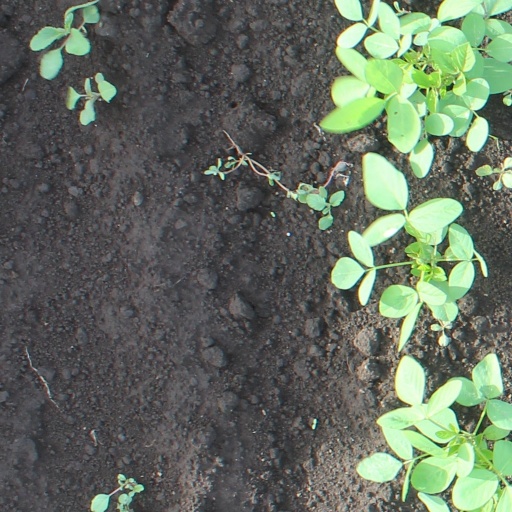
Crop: soybean